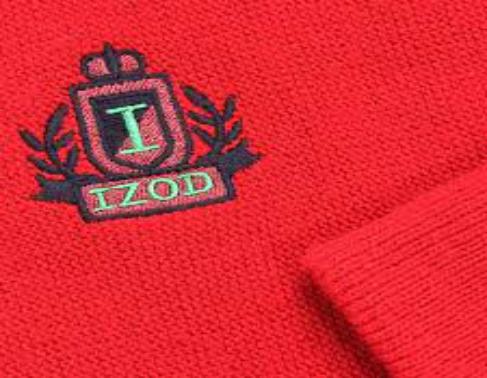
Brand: Izod
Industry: Clothes